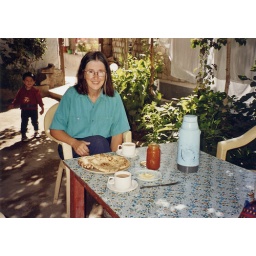
Caroline enjoying a breakfast of freshly made Ladakhi bread and apricot jam made from the fruit of the apricot tree in their garden